1896 Summer Olympics

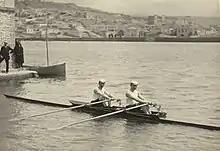
German team at the 1896 Summer Olympics

A regatta of sailing boats was on the program of the Games of the First Olympiad for 31 March 1896 (Julian calendar). However this event had to be given up.